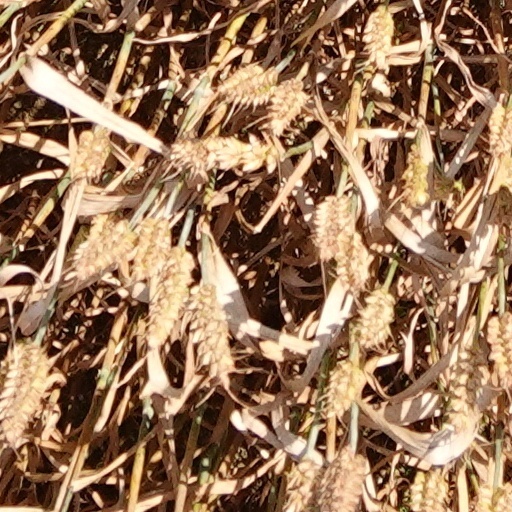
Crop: wheat